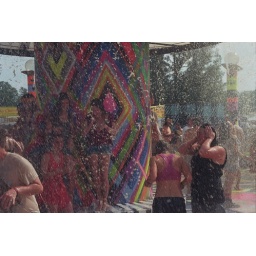
dancing in brown water